Saubhagyalakshmi Upanishad

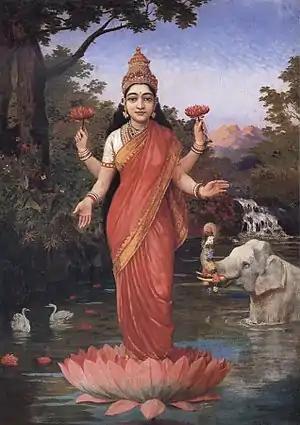
Sri synonym for Lakshmi denoting prosperity

The Saubhagyalakshmi Upanishad (सौभाग्य लक्ष्मी उपनिषत्), also called Saubhagyalakshmyupanishad (सौभाग्यलक्ष्म्युपनिषत्), Saubhagya meaning "auspicious", Lakshmi a deity, Saubhagyalakshmi is a minor Upanishadic text of Hinduism. Written in Sanskrit, it is one of the 10 Upanishads attached to the Rigveda, and is classified as one of the 8 Shakta Upanishads.